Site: brandenburg
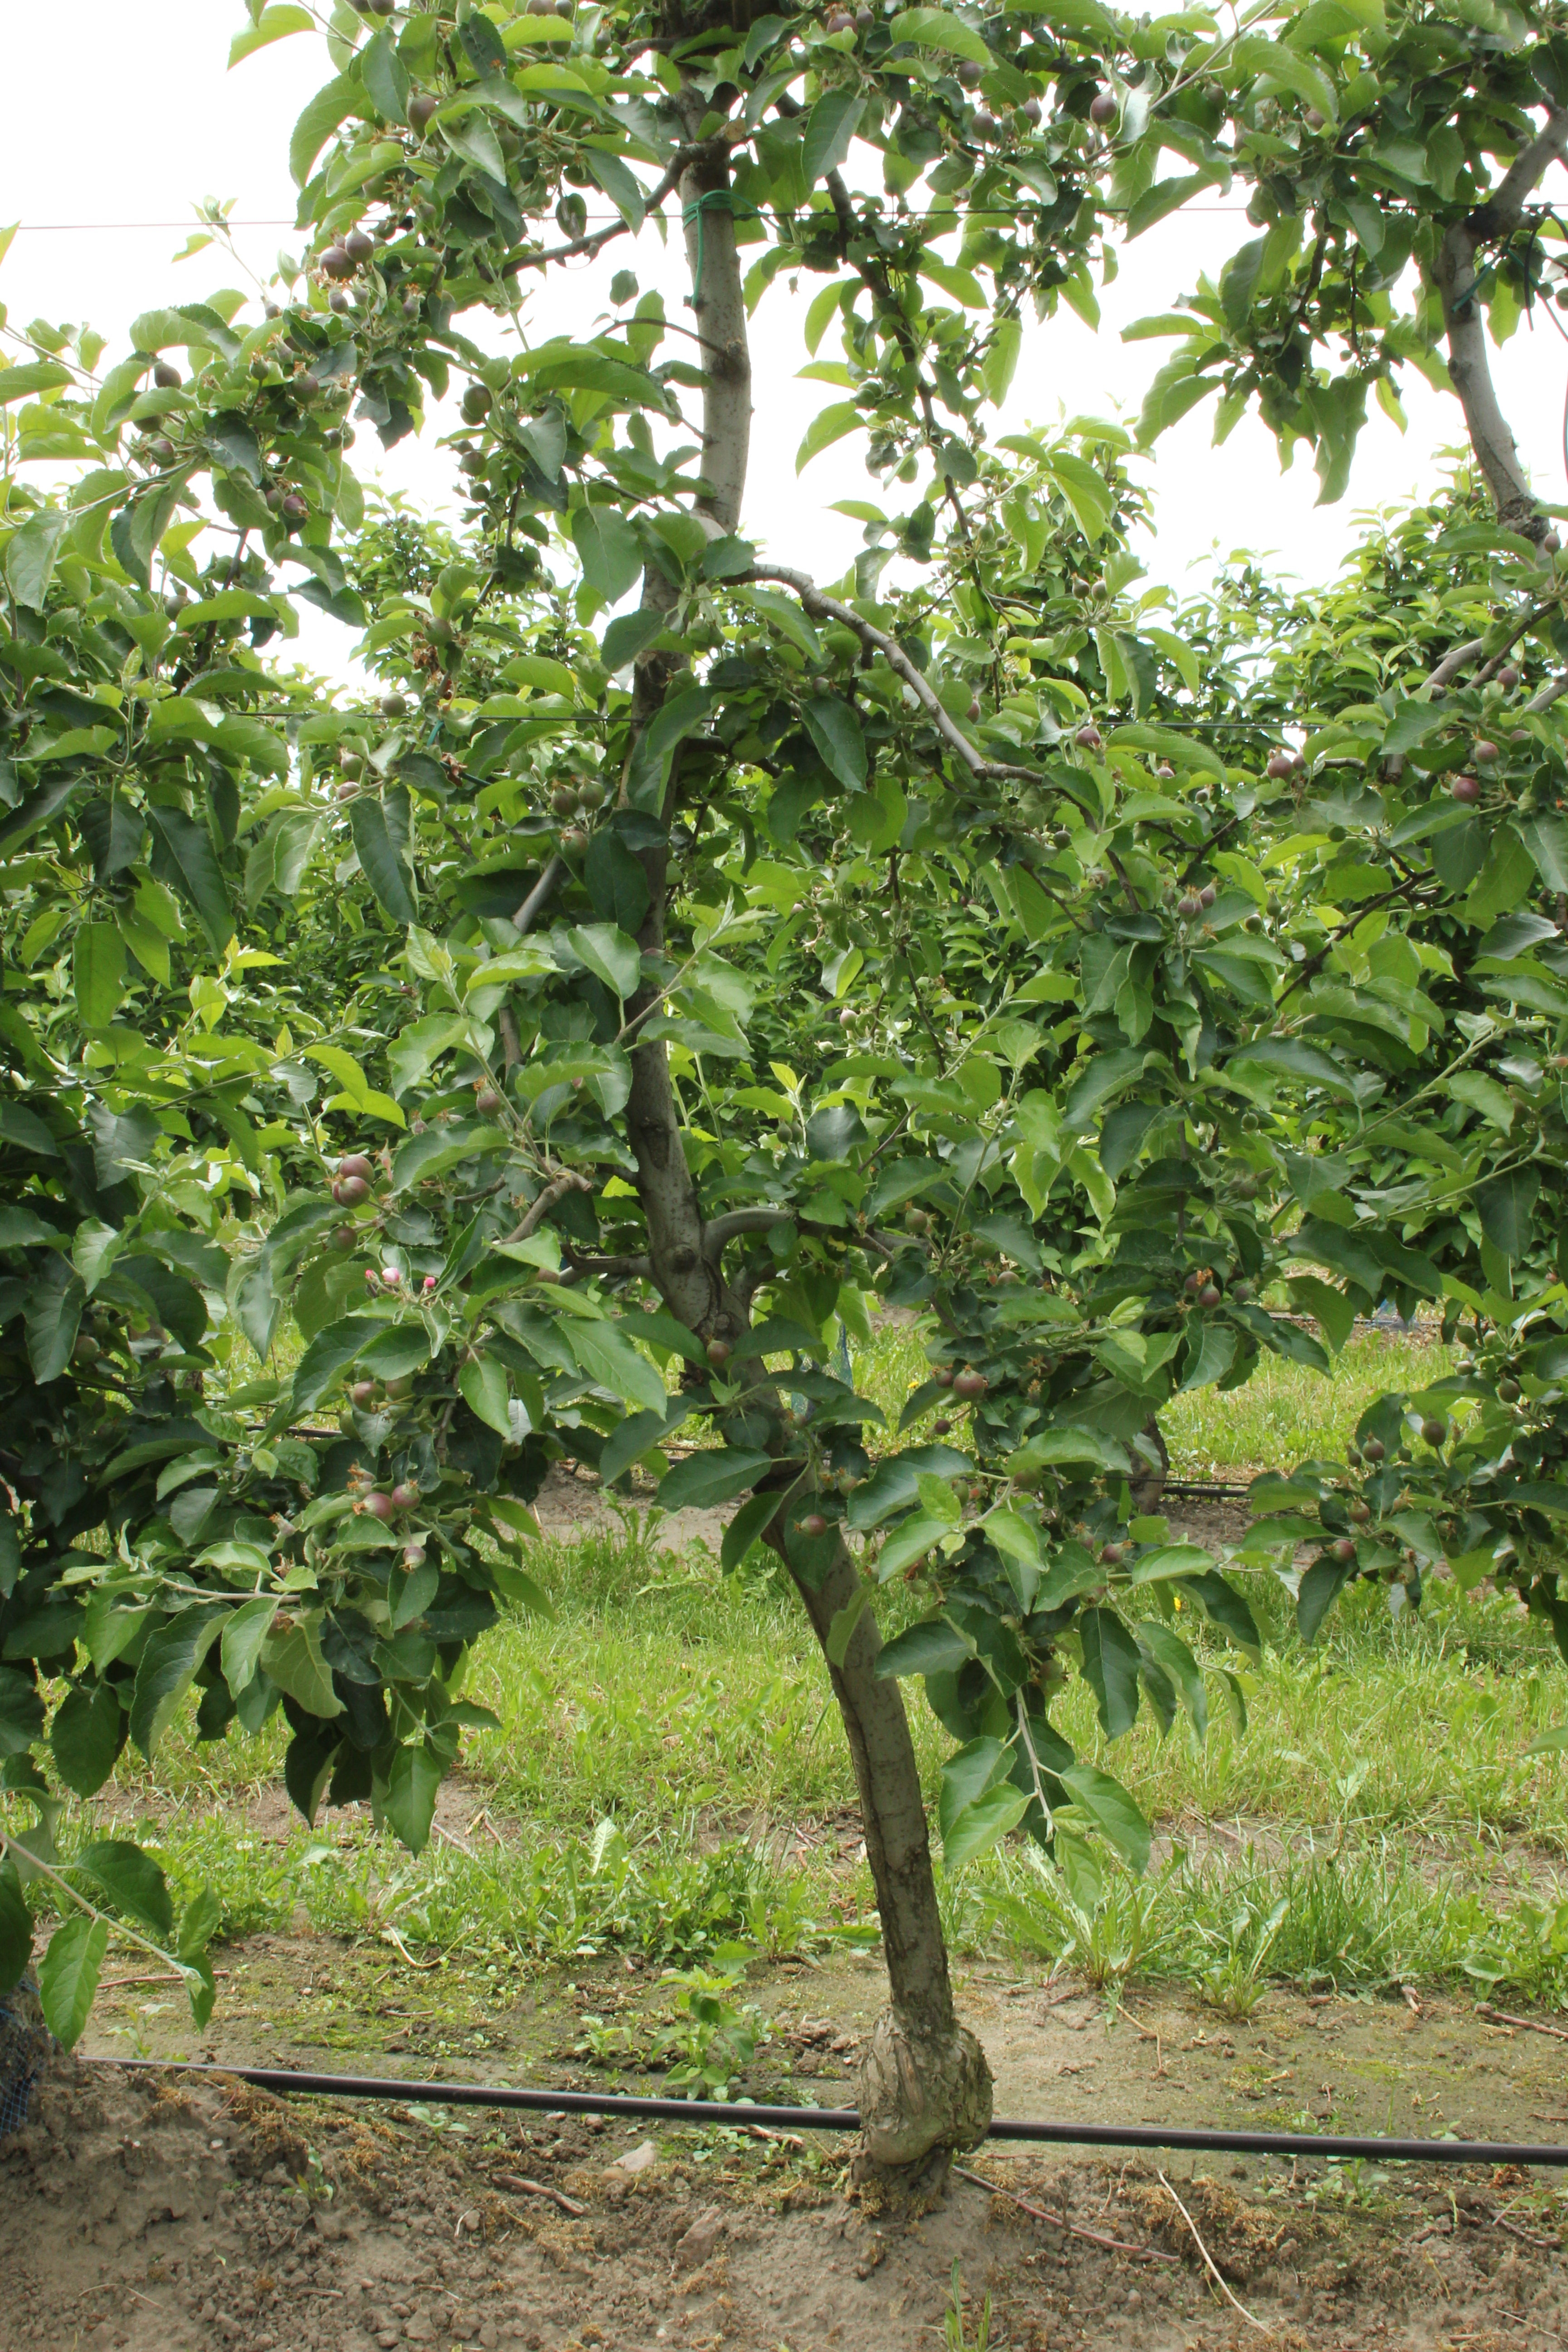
Growth stage (BBCH 72): Development of fruit